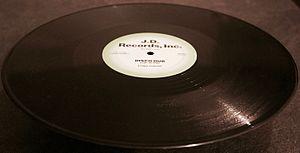
Maxi 45 tours (édition limitée)
Le maxi 45 tours, abrégé maxi, est un format de disque vinyle destiné à l'origine aux disc-jockeys.